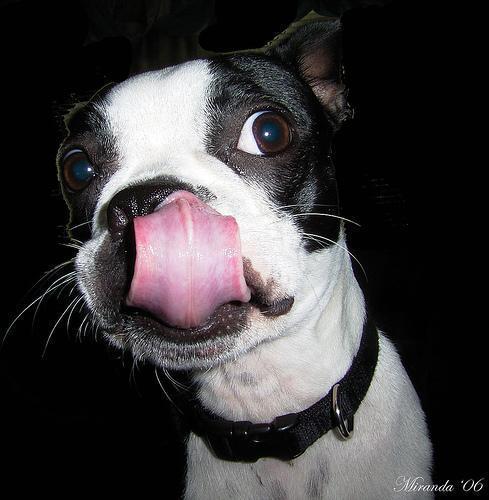
Boston_bull